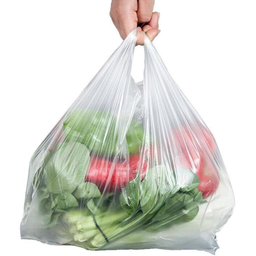
Label: plasticbags